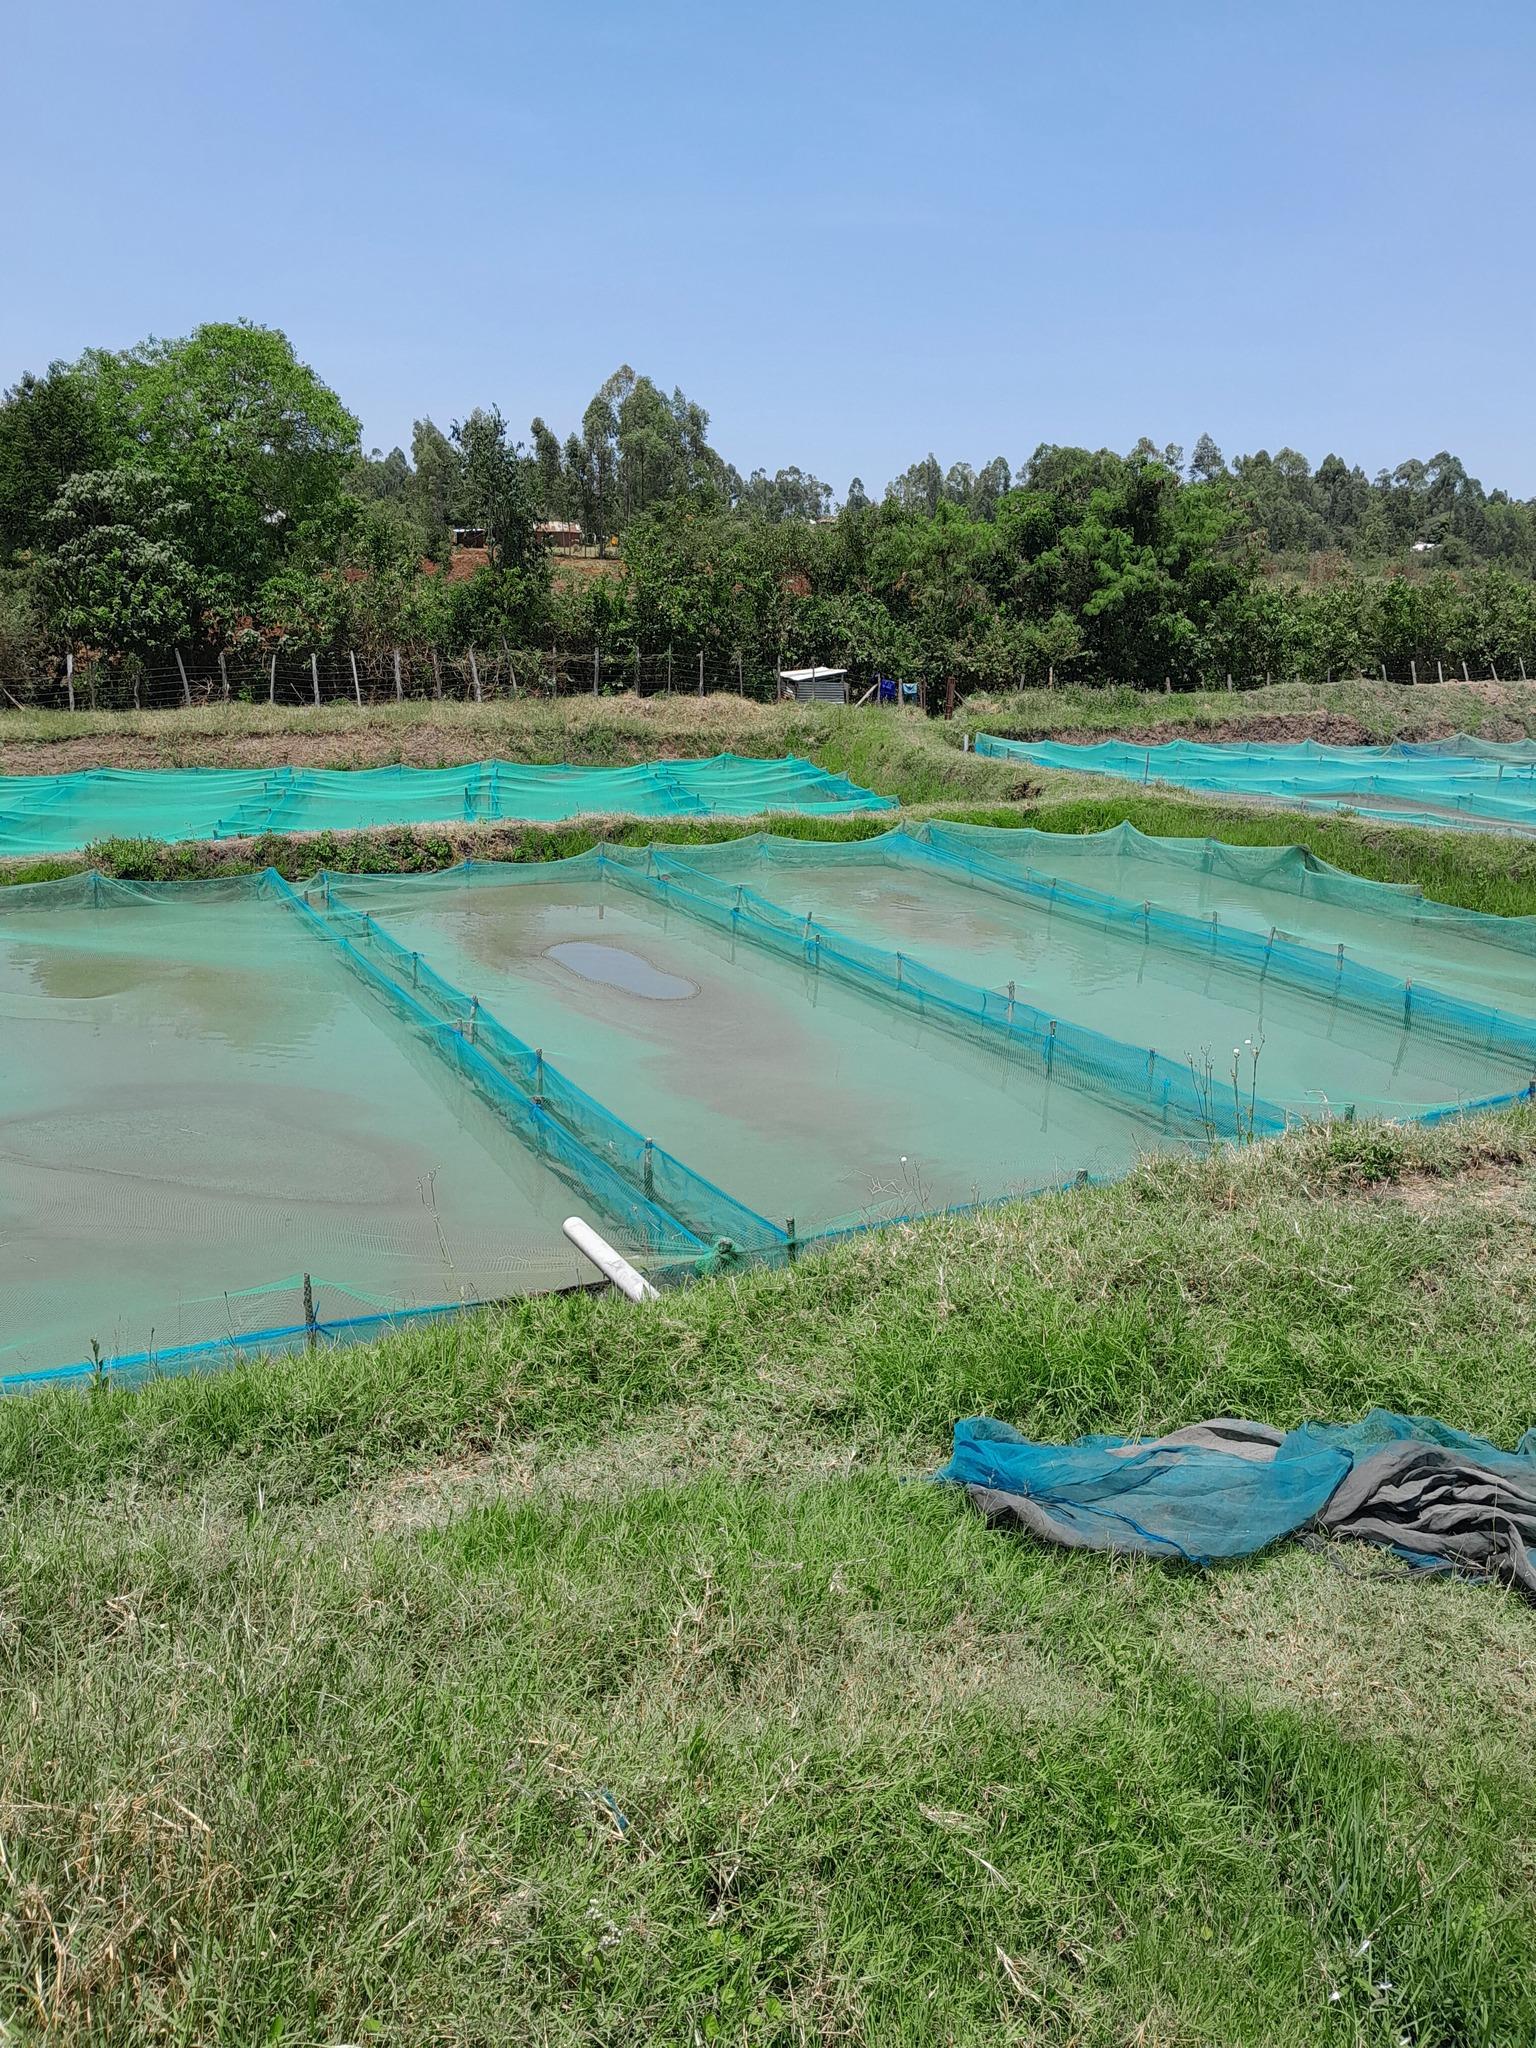
Miti yenye majani ya rangi ya kijani kibichi, nyasi fupi, uzio uliozunguka mabwawa yaliyojaa maji na kufunikwa kwa wavu wenye matundu madogo, kwa ajili ya kufugia samaki ambao huvuliwa na kwenda kuuzwa sokoni.